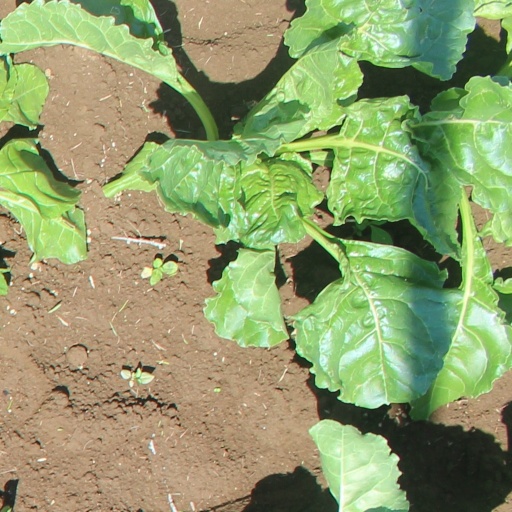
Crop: sugar beet